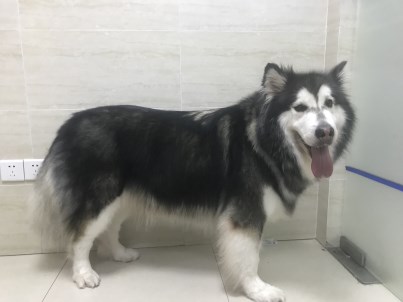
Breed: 1324-n000004-malamute